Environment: lab
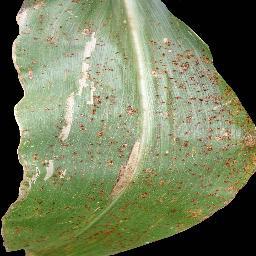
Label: common_rust